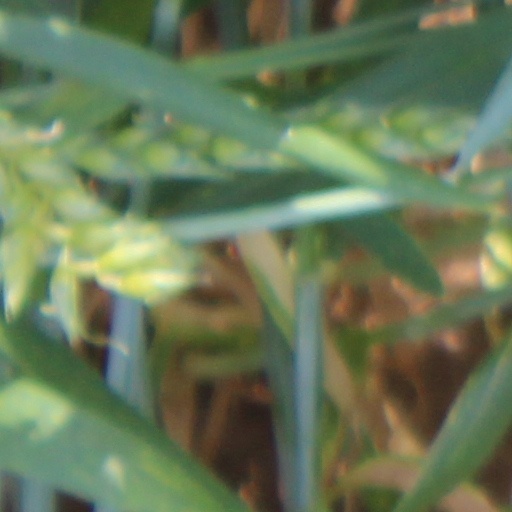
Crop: wheat